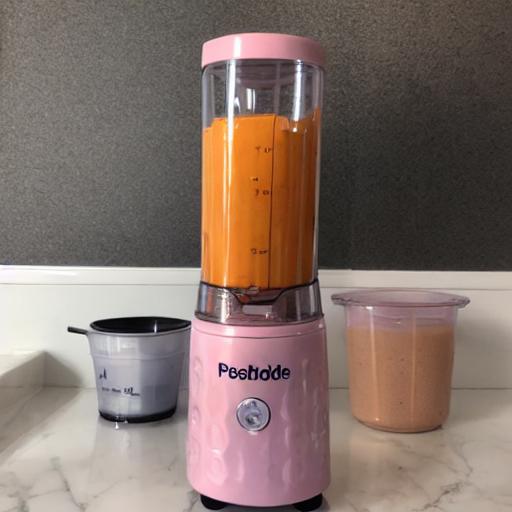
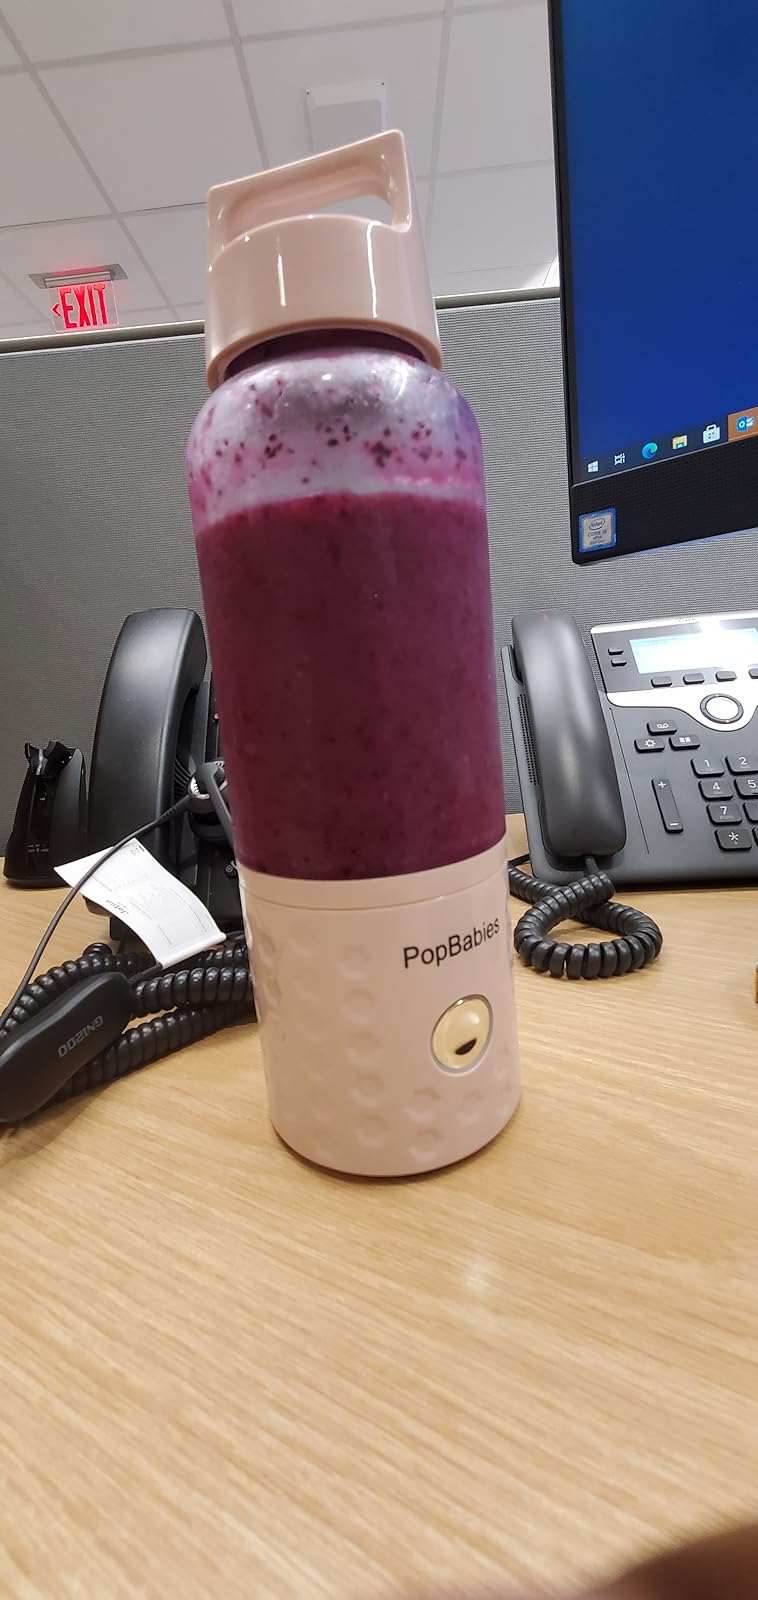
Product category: items_blender
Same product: no